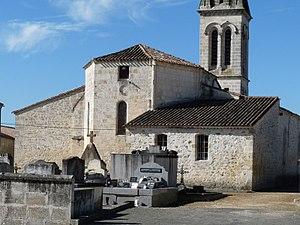
Eglise de Saint-Mariens, Gironde, France
Saint-Mariens est une commune du Sud-Ouest de la France, située dans le département de la Gironde.